Guapple pie

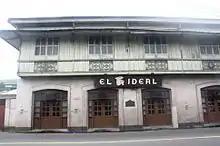

The history of "Guapple Pie" is closely tied to the heritage of Silay City, a place known for its ancestral houses and strong culinary traditions. One of the key landmarks in the town is the Cesar Lacson Locsin Ancestral House, which is part of the Silay National Historical Landmark, recognized by the National Historical Commission of the Philippines.